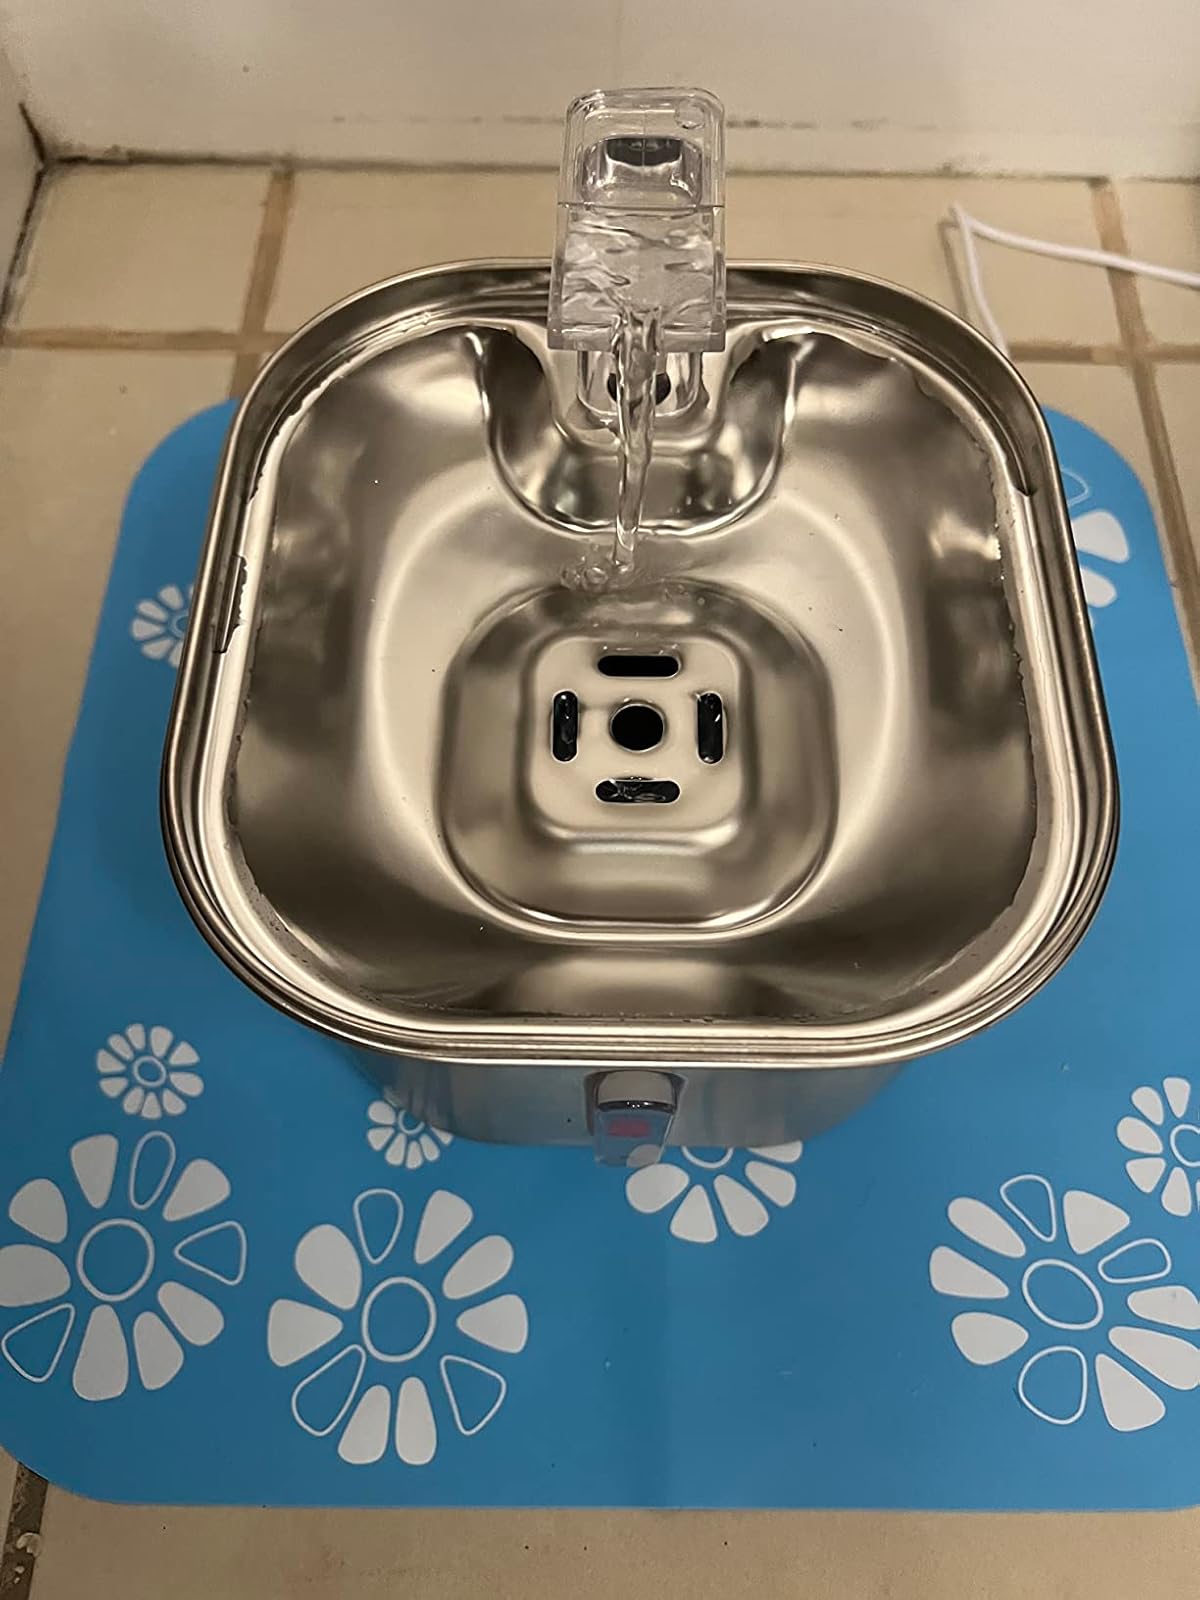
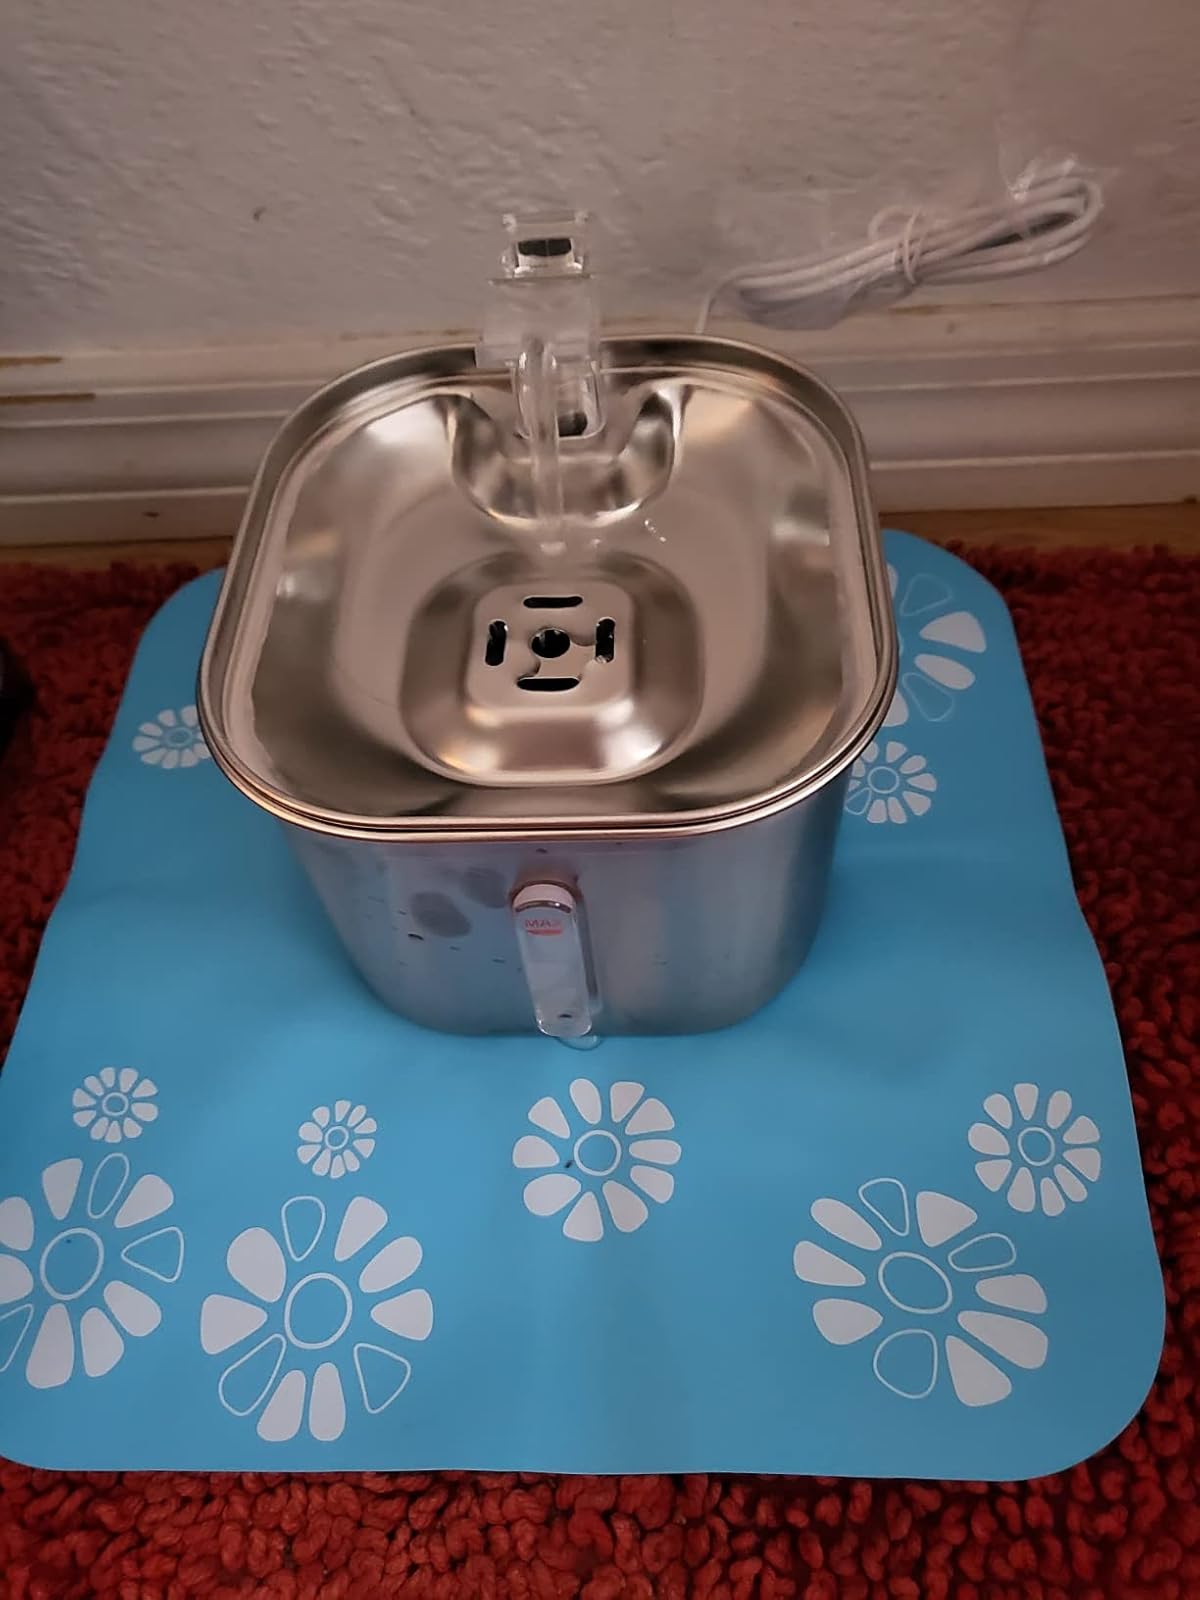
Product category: items_bowl
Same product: yes